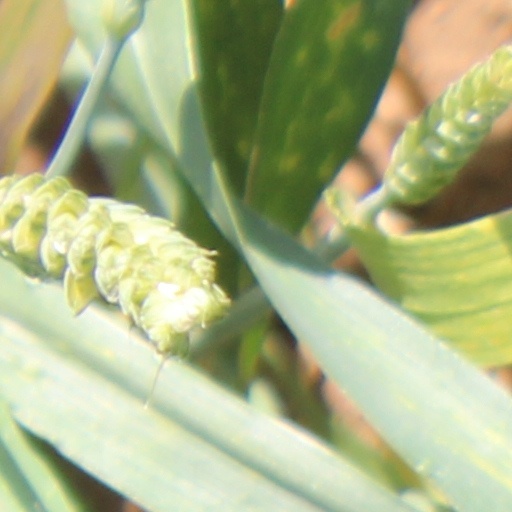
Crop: wheat